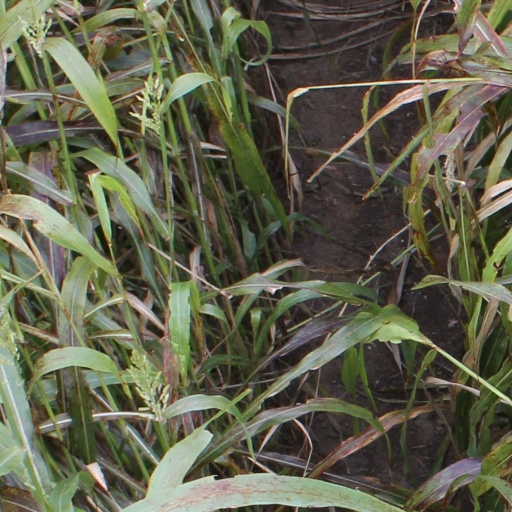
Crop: sorghum